Étienne-Paschal Taché

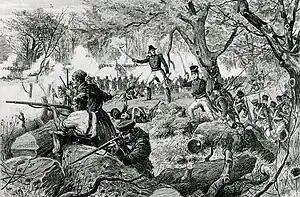
Battle of the Châteauguay, 1813

Taché studied at the Petit Séminaire de Québec until the War of 1812. Although still a teenager, he left school and joined the 5th Battalion of the Select Embodied Militia of the Lower Canada militia as an ensign. He was later promoted to lieutenant and fought in the Chasseurs Canadiens. He was present at two key battles, the Battle of the Châteauguay, which saved Montreal from being occupied by the invading American forces, and the Battle of Plattsburgh, which ended the British attempt to invade the United States via Lake Champlain.